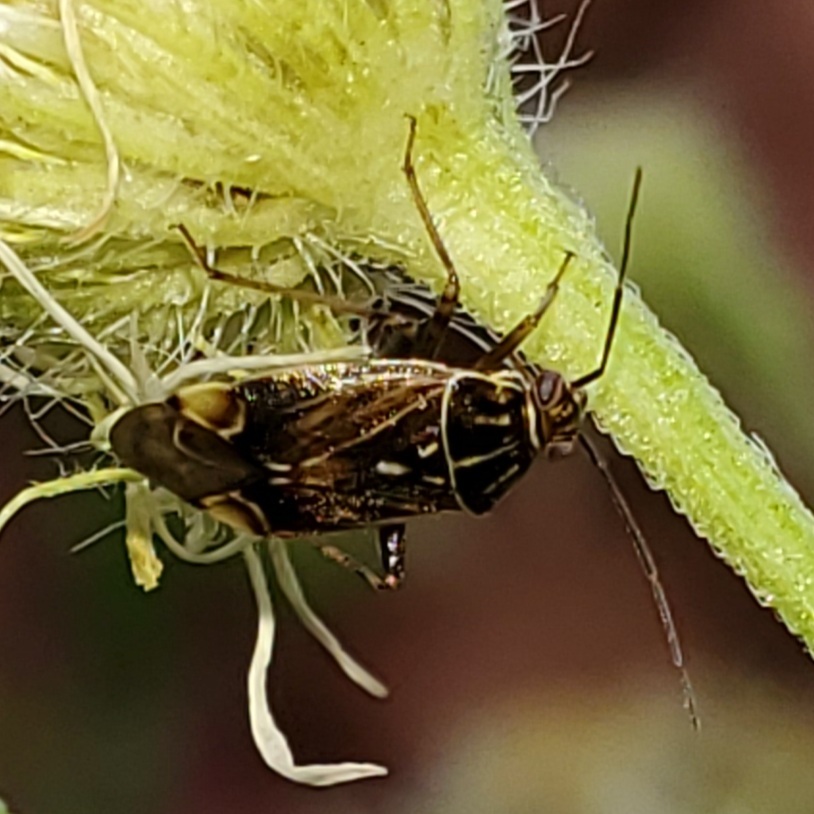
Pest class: lygus_bug